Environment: real
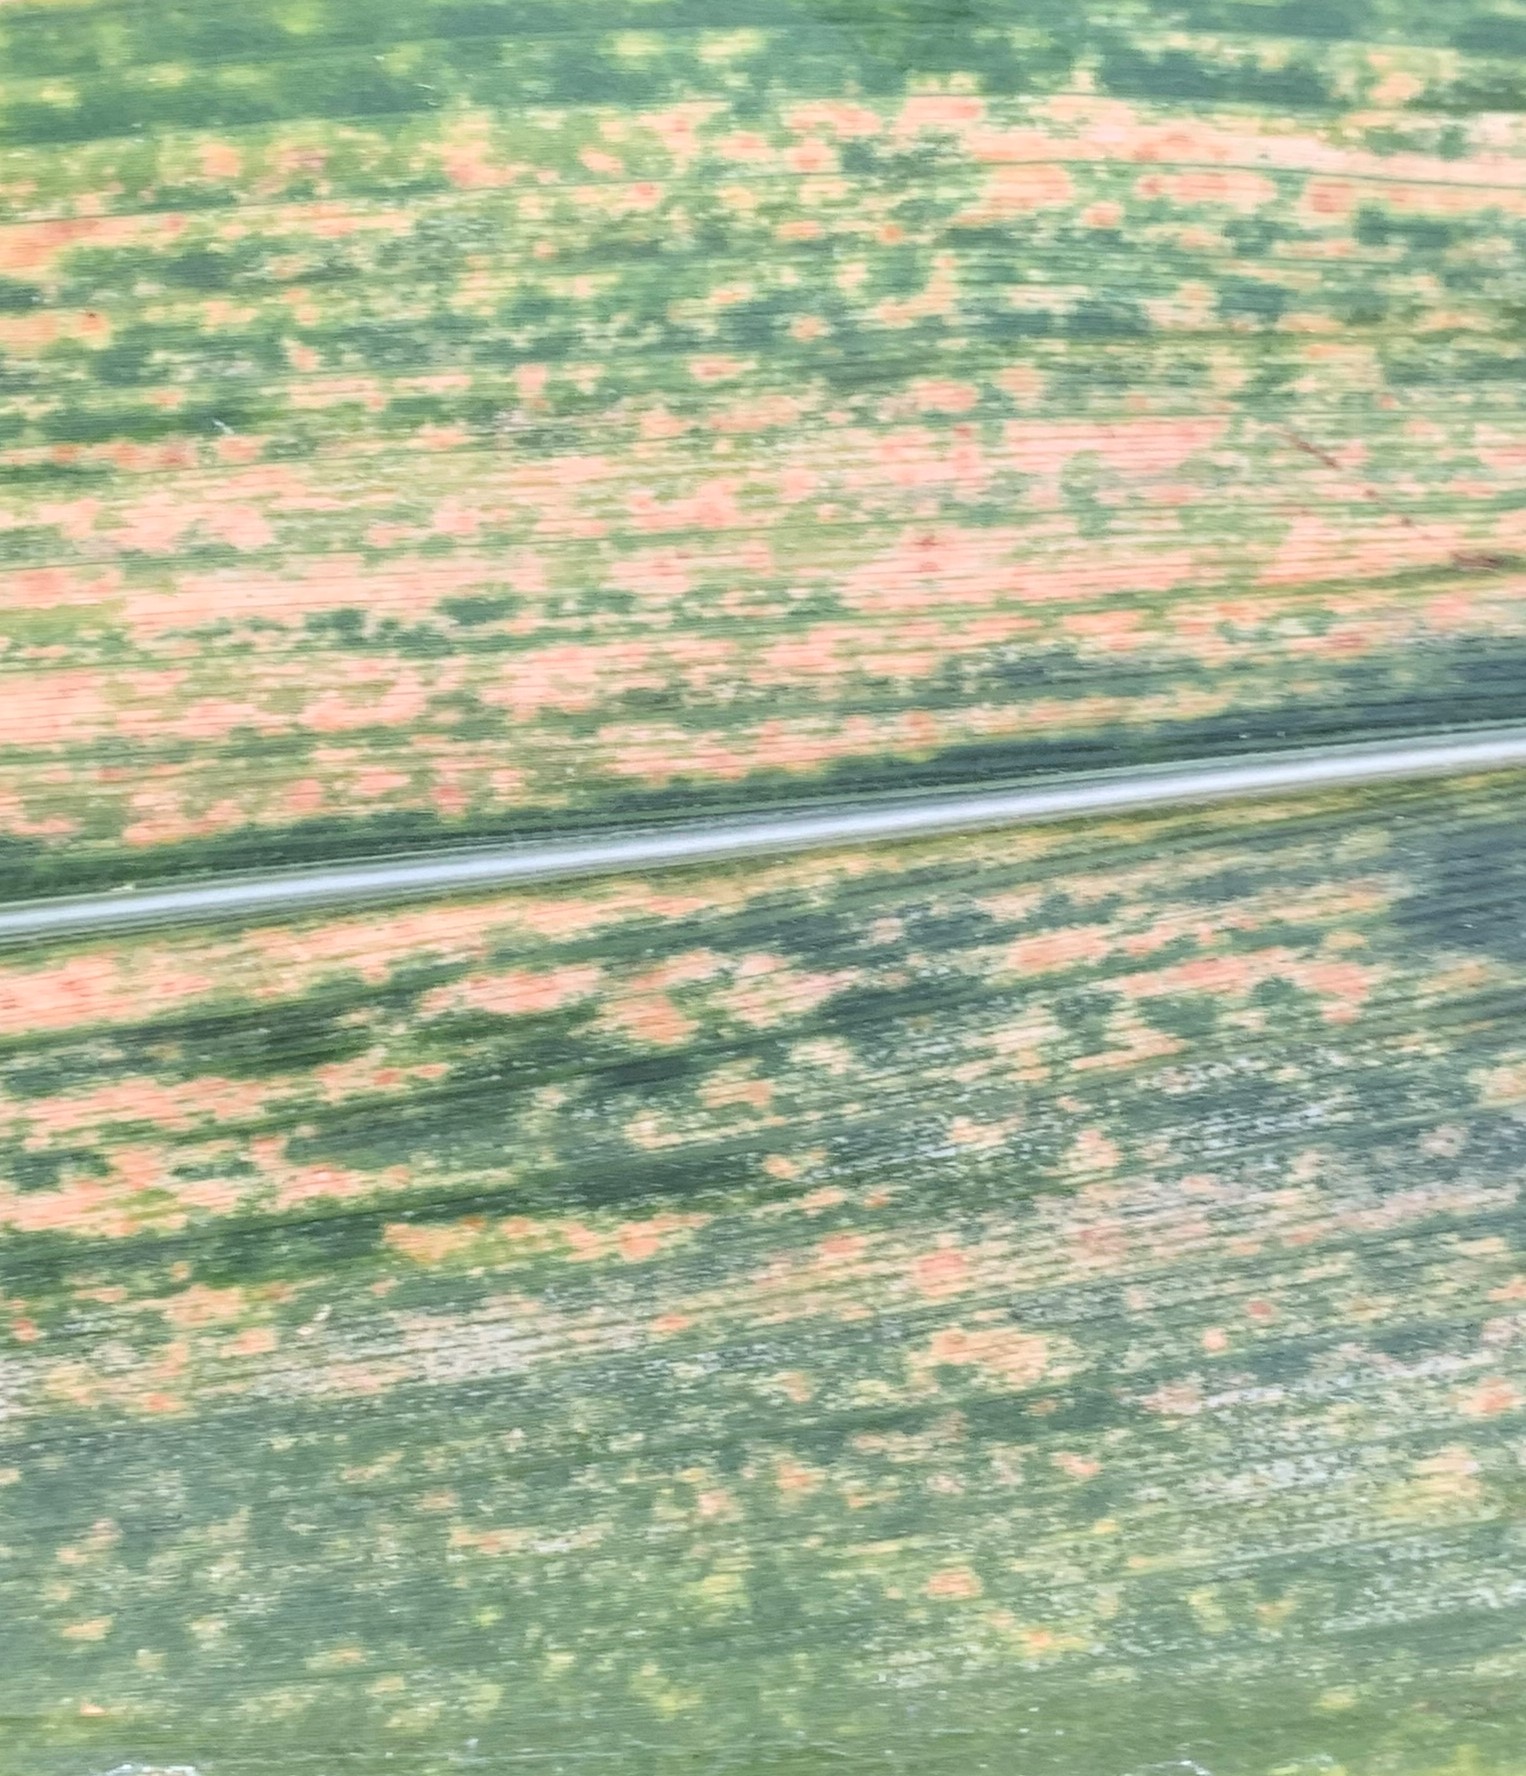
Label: lethal_necrosis